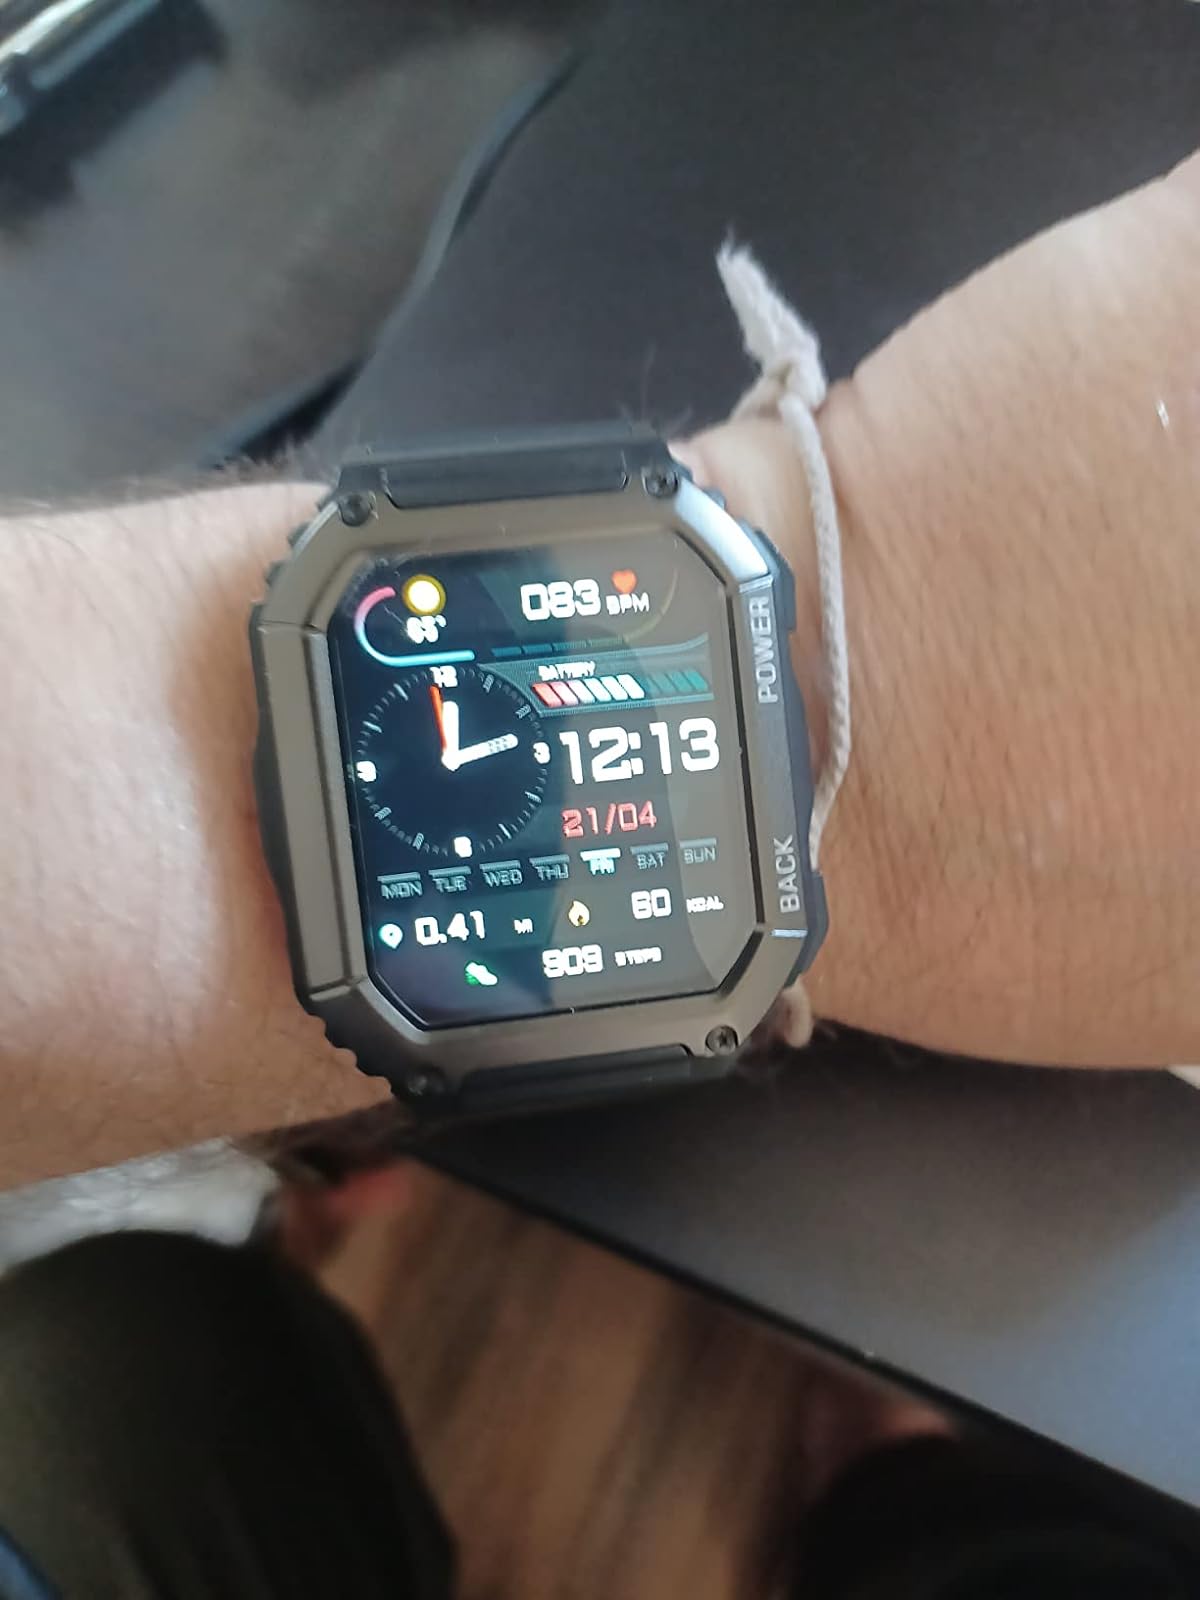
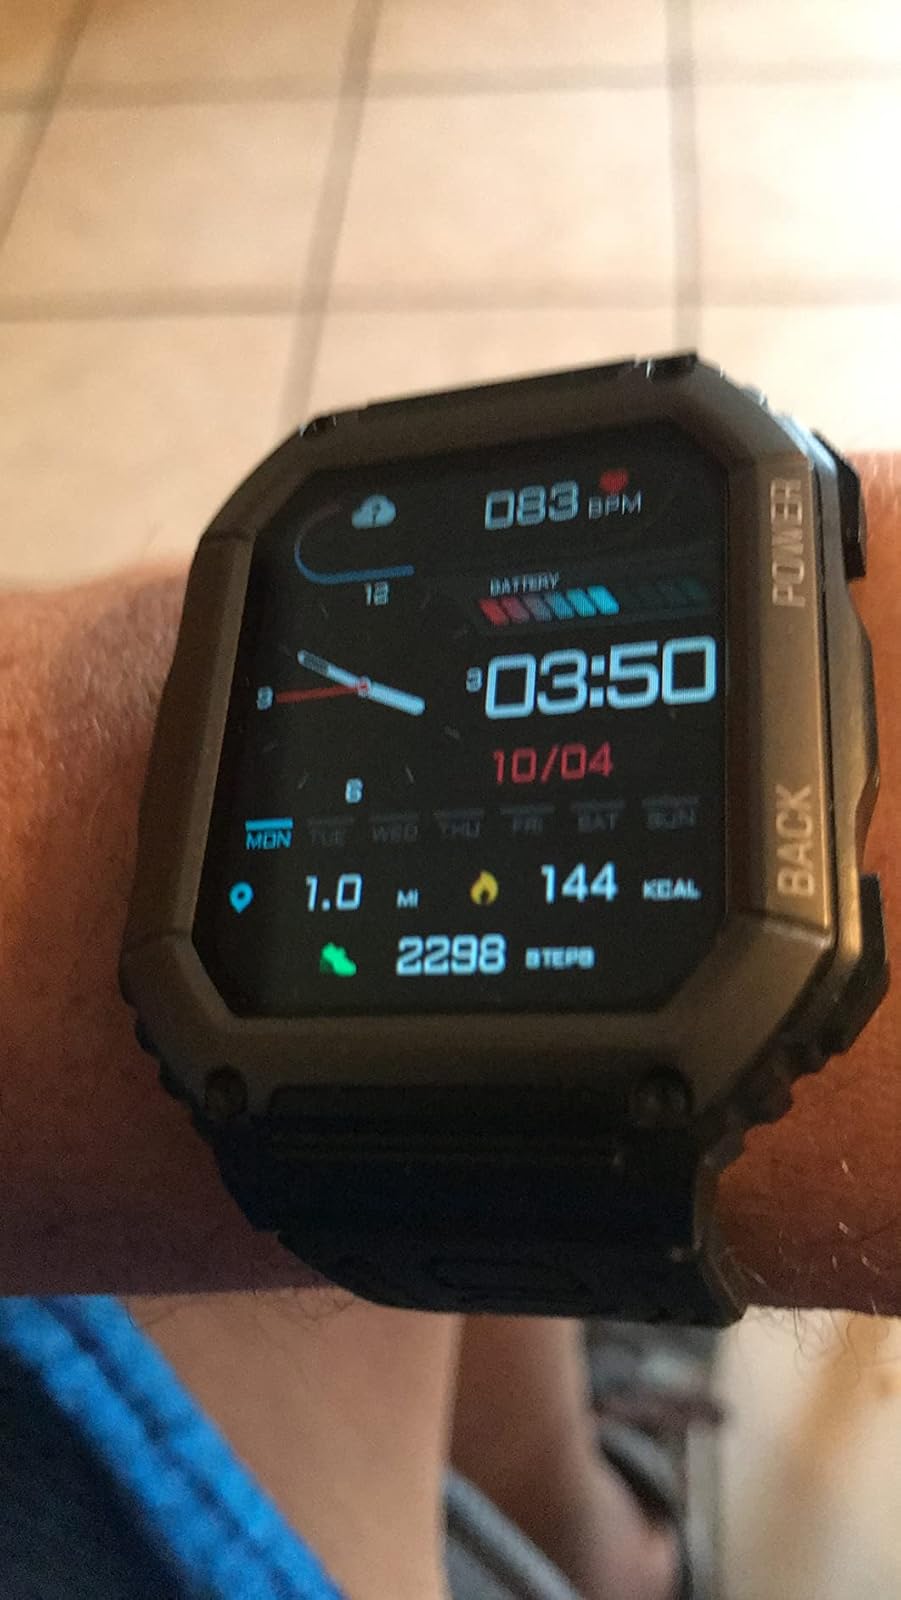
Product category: smartwatch
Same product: yes